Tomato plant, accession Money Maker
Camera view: vertical (180 deg); turntable rotation: 30 degrees
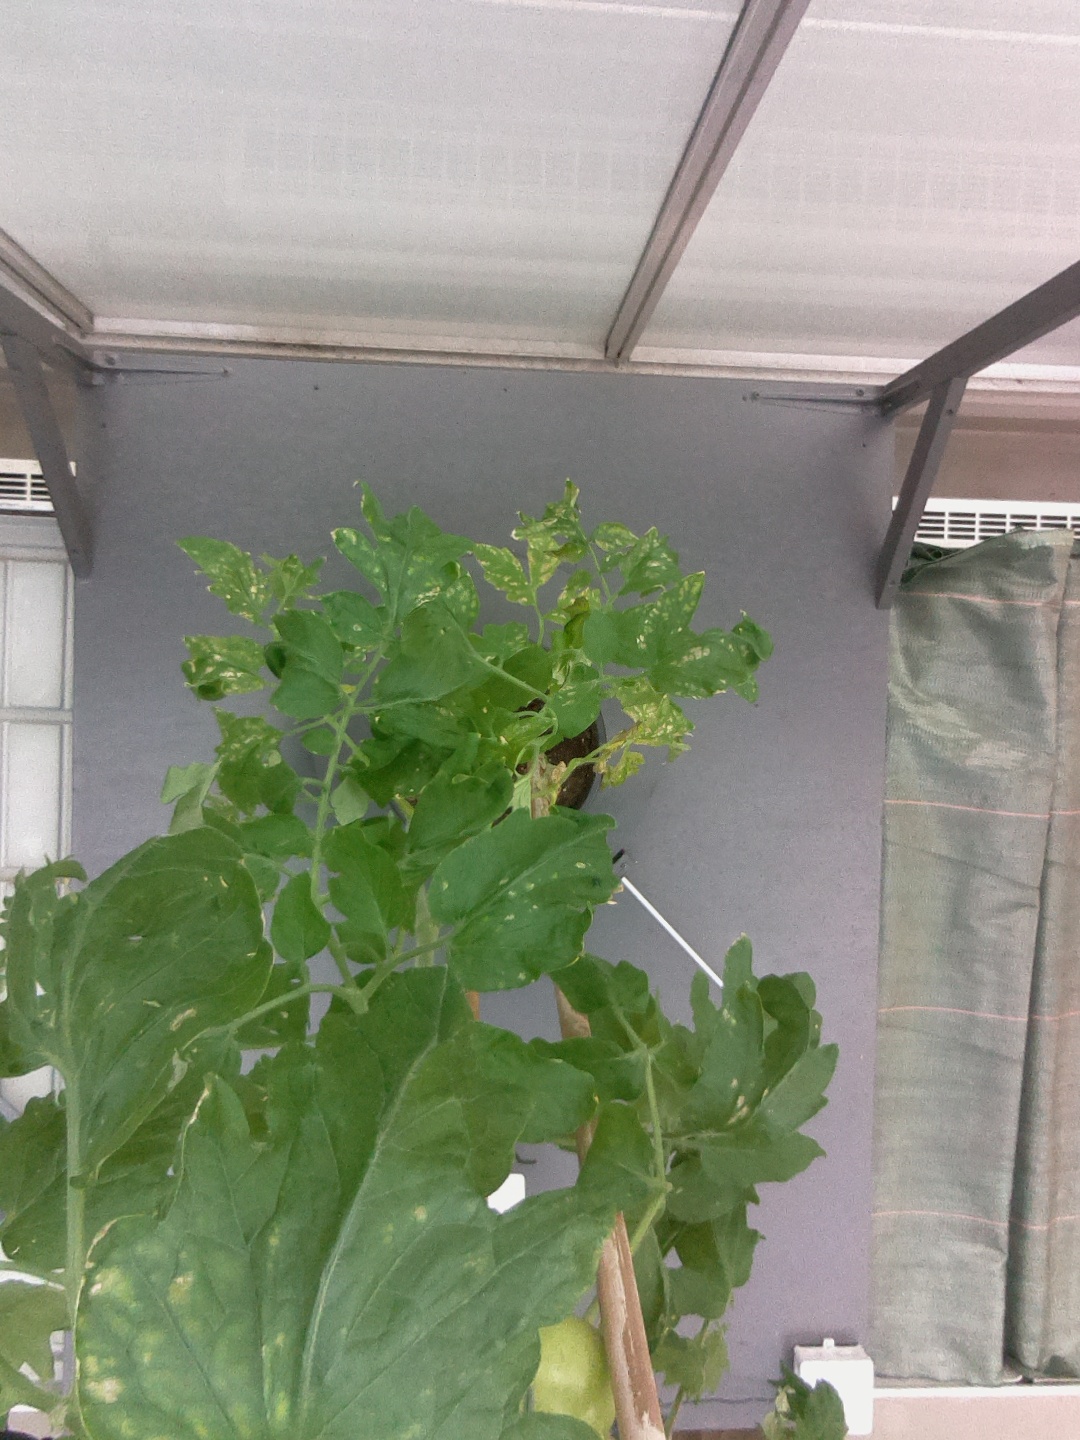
BBCH growth stage 73: 30%-40% of final fruit size